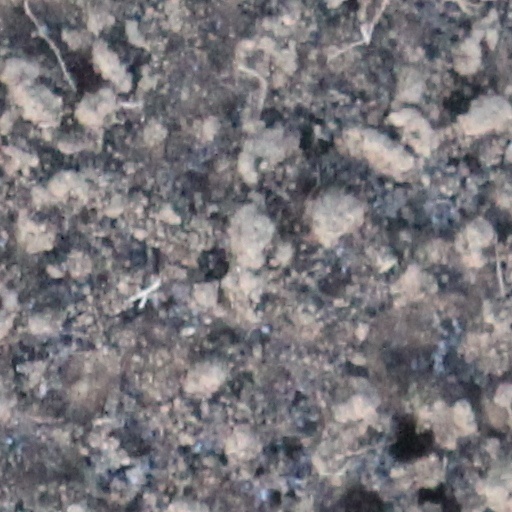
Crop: wheat